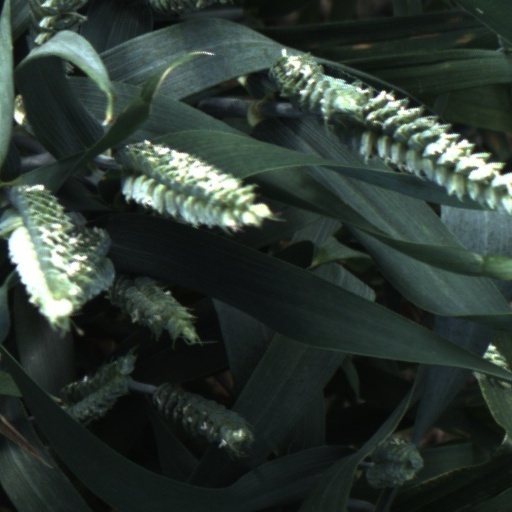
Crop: wheat